William Philip Hiern

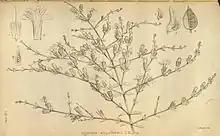

William Philip Hiern (19 January 1839, in Stafford – 28 November 1925, in Barnstaple) was a British mathematician and botanist.